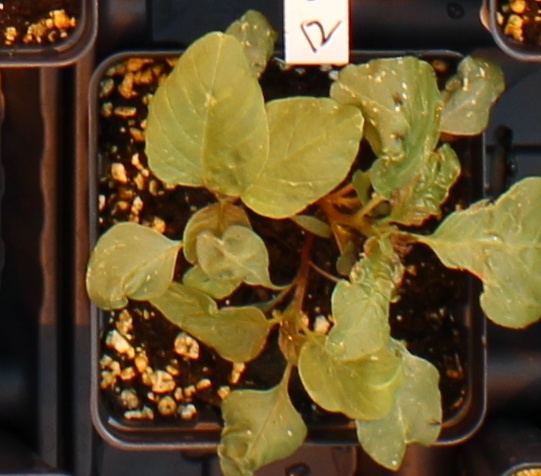
Label: Redroot Pigweed